Only Fools and Horses

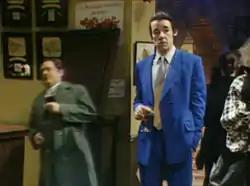
Del Boy's fall through an open bar-flap in "Yuppy Love" (<a href="https%3A//www.youtube.com/watch%3Fv%3D63rcdLeXiU8">BBC video clip

From the second series, "Only Fools and Horses" has separate theme songs for the opening and closing credits: "Only Fools and Horses" and "Hooky Street", respectively. The series 1 theme tune was produced by Ronnie Hazlehurst and recorded on 6 August 1981 at Lime Grove Studios. Alf Bigden, Paul Westwood, Don Hunt, John Dean, Judd Proctor, Eddie Mordue and Rex Morris were hired to play the music. The tune was changed after the first series, and the new one was written by John Sullivan (he disliked the tune for the first series, and his new one explained the show's title), and Hazlehurst conducted it. It was recorded at Lime Grove on 11 May 1982, with musicians John Horler, Dave Richmond, Bigden and Proctor. Sullivan had intended Chas & Dave to sing it because they had enjoyed success with the "Rockney" style, a mixture of rock n' roll and traditional Cockney music. Sullivan was persuaded to do it himself by Ray Butt. Despite the creation of a new theme tune, the original one remained in occasional use. Chas & Dave did later contribute to the show, performing the closing credits song for the 1989 episode "The Jolly Boys' Outing". Both songs are performed by Sullivan himself, and not—as is sometimes thought—by Nicholas Lyndhurst.